Remote Touch

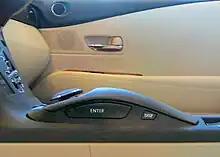
Side view of the Remote Touch controller

In response, several luxury brands had switched to rotary knob control devices, with the aim to simplify cabin layout and consolidate multiple controls with a single device. The BMW iDrive, Audi MMI, and Mercedes-Benz COMAND APS interfaces operated using a circular center knob which can be rotated side to side, and pressed to select items, with the rotary knob scrolling through on-screen menus. Of these systems, some reviewers praised their ability to simplify the dash layout, while others levied criticism for reputed complexity and user difficulty, particularly with iDrive.